Athena with cross-strapped aegis

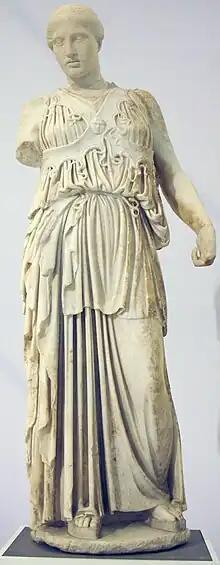
Athena with cross-banded aegis

The Athena with cross-strapped aegis is an ancient statue of the Greek goddess Athena, which was made around AD 150 in the ancient Greek city of Pergamon. It is now displayed in the Antikensammlung Berlin (Inventory number AvP VII 22).